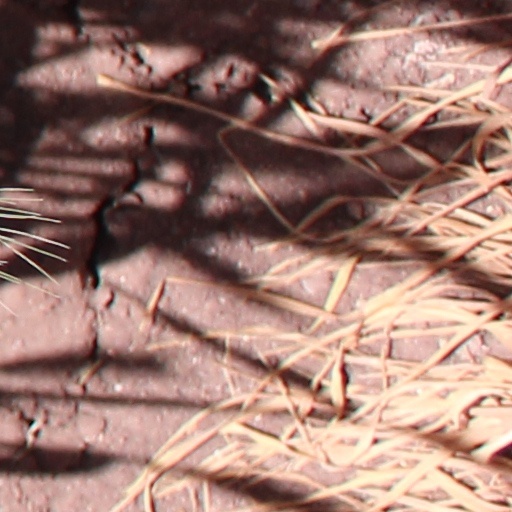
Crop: wheat